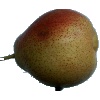
Label: pear_forelle